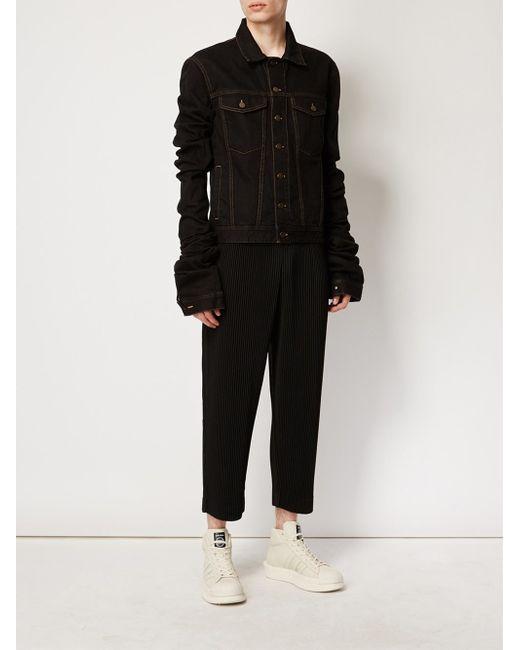
Stylische lässige schwarze Jeansjacke für Damen